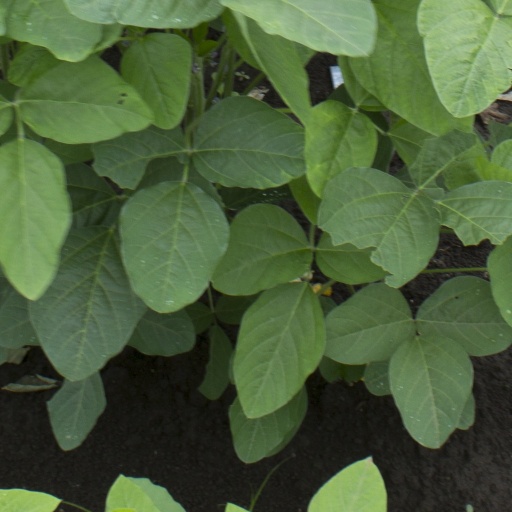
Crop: soybean